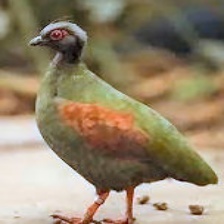
Species: CRESTED WOOD PARTRIDGE
Scientific name: ROLLULUS ROULOUL
ImageNet parent category: partridge